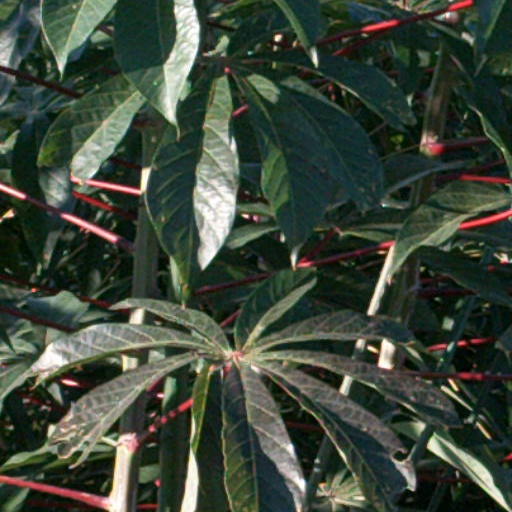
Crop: cassava